Epichorista aspistana

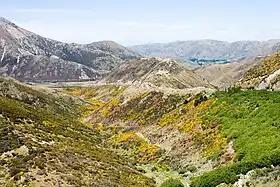
Porters Pass, the type locality of this species.

This species is endemic to New Zealand and has been found at the species type locality of Porters Pass as well as at near Dunedin.